Abdul Kuddas Makhan

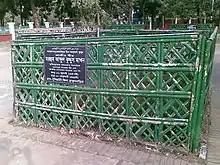
Grave of Abdul Kuddus Makhan at Martyred Intellectuals Graveyard, Mirpur

Makhan served in the Jubo League as a presidium member. He was elected to parliament from Comilla-5 as a Bangladesh Awami League candidate in 1973. From 1992 to 1994 he was a member of the Awami League central working committee.